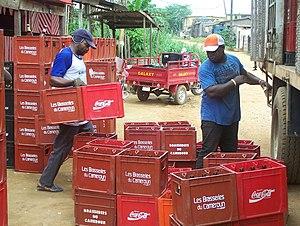
Agents d'une société brassicole entrain de charger les casiers This is an image of ""African people at work"" from Cameroon"
Édéa est une communauté urbaine du Cameroun située dans la région du Littoral, sur le fleuve Sanaga et le long du transcamerounais, le chemin de fer reliant Douala à Yaoundé. C'est le chef-lieu du département de la Sanaga-Maritime.
La Société Anonyme des Brasseries du Cameroun, abrégé en SABC, est l'une des plus importantes entreprises camerounaise. Elle est cotée sur Euronext Paris sur l'Eurolist, compartiment B, sous le code CM0000035113 - BCAM. Elle est l'une des entreprises du Groupe Castel.